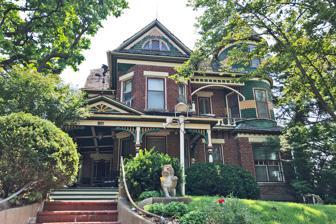
Building: George E. Dovey House
Country: United States of America
Year built: 1887
United States historic place George E. Dovey House U.S. National Register of Historic Places Show map of Nebraska Show map of the United States Location 423 N. 4th St. Plattsmouth, Nebraska Coordinates 41°00′54″N 95°53′02″W / 41.01500°N 95.88389°W / 41.01500; -95.88389 Area less than one acre Built c.1887 Architectural style Queen Anne NRHP reference No. 100003091 Added to NRHP November 5, 2018 The George E. Dovey House , in Plattsmouth, Nebraska in Cass County, Nebraska , was listed on the National Register of Historic Places in 2018. Also known as The Heights , it was built for businessman George E. Dovey around 1887.  It is Queen Anne in style.  Queen Anne features include its "steeply-pitched roof with intersecting, asymmetrical cross gables, multiple variations of spindle work throughout both the interior and exterior, a one-story veranda along the front elevation and wraps around to the side, and a rounded tower on a prominent corner of the house that extends past the roofline." Inside it has its "original hardwood floors, pocket doors, elaborate woodwork, and period-appropriate wallpaper."  It was deemed significant as a local example "of a Late Victorian home in the Queen Anne subtype." It was listed along with the Velosco V. Leonard House , also in Plattsmouth. It is located at 423 N 4th St. in Plattsmouth. References